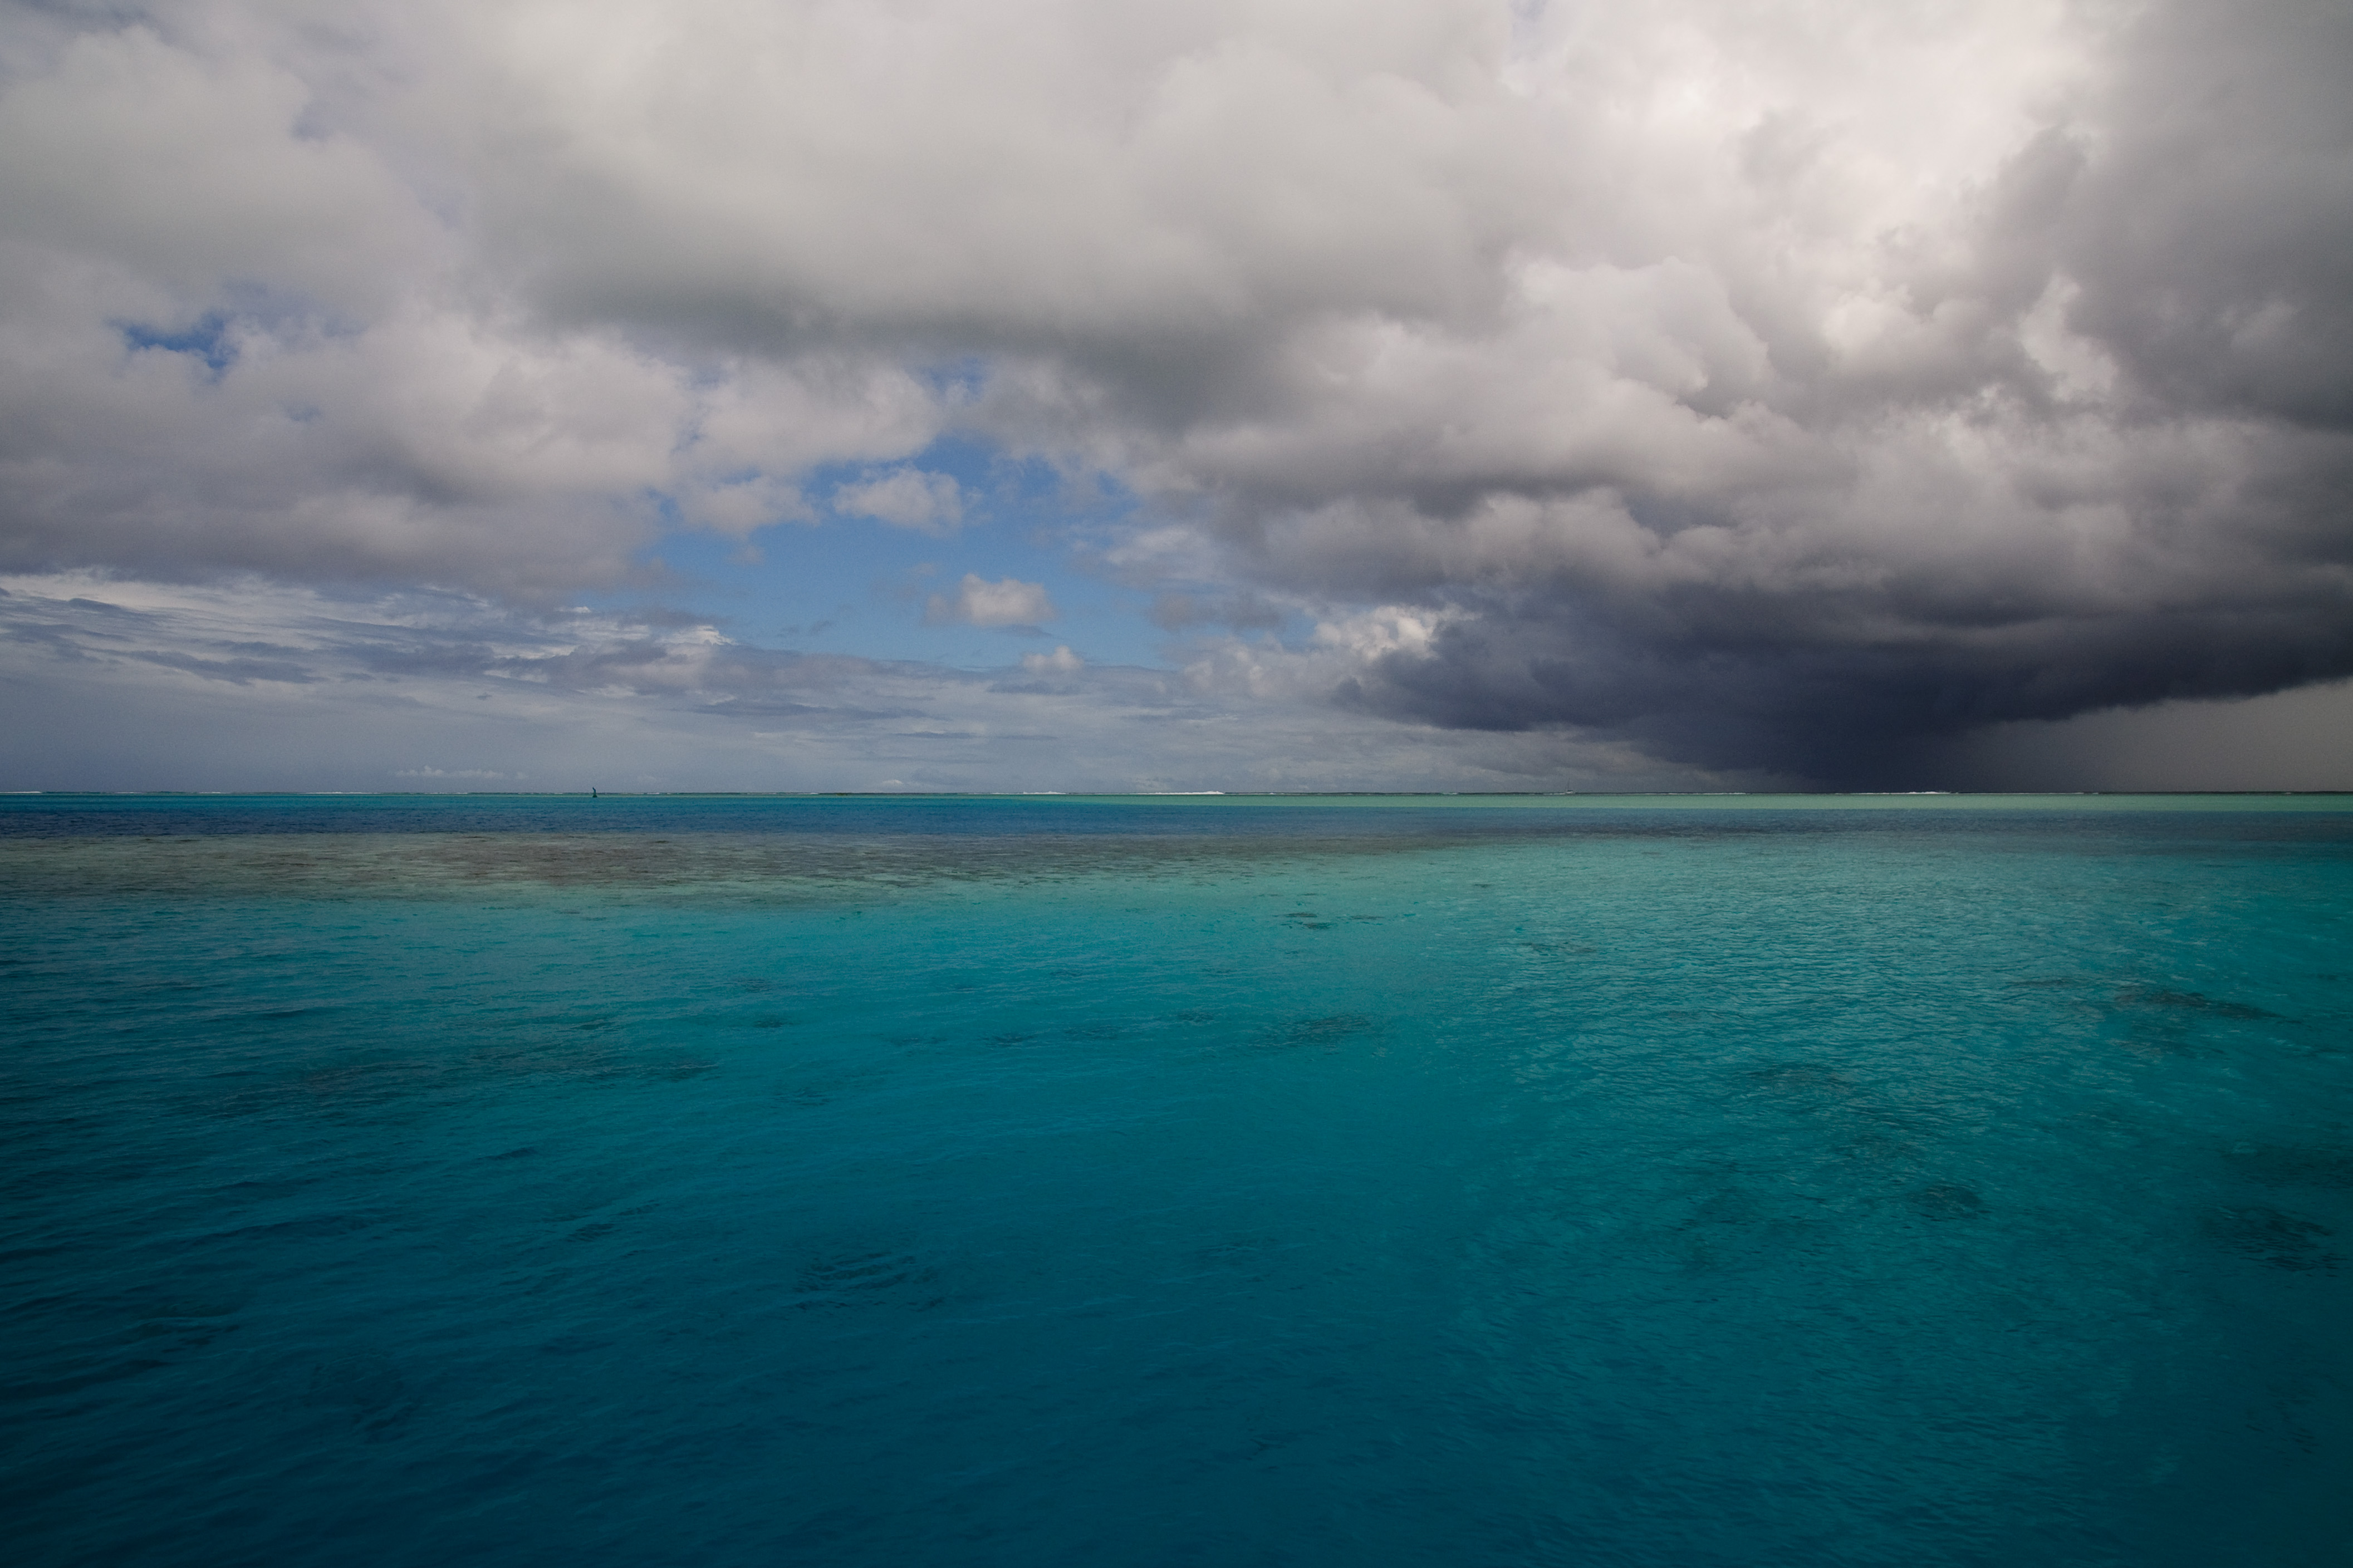
beach, sea, coast, ocean, horizon, cloud, sky, sunlight, wave, lake, dusk, lagoon, bay, nikon, body of water, d300, polinesia, meteorological phenomenon, wind wave